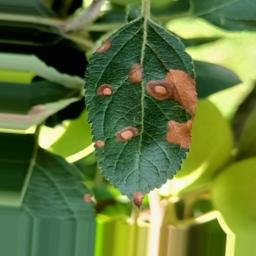
Label: Alternaria